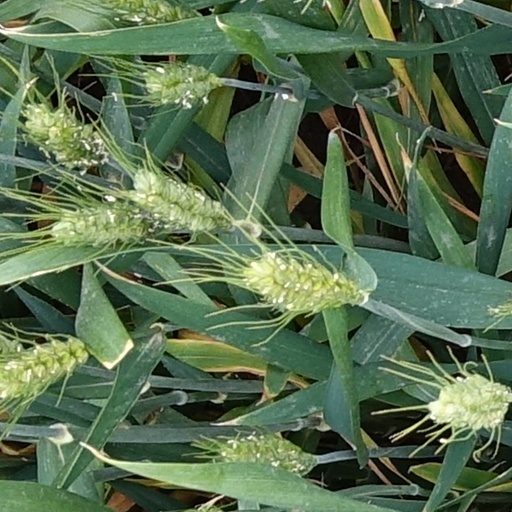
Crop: wheat